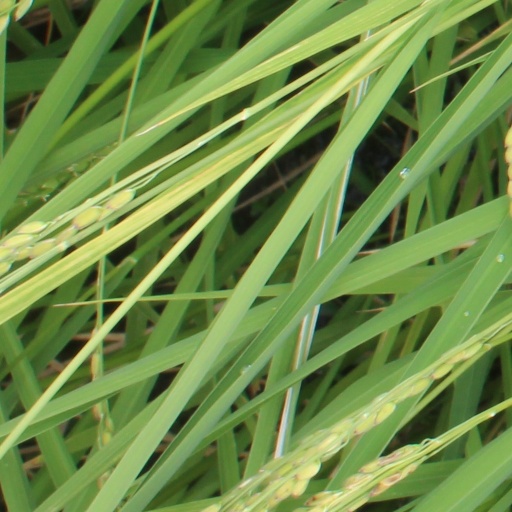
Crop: rice